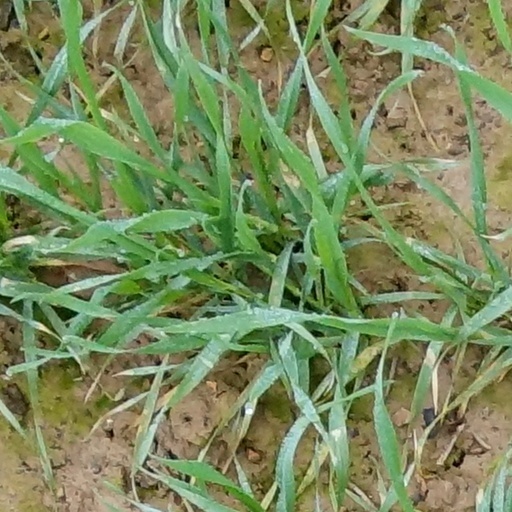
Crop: wheat